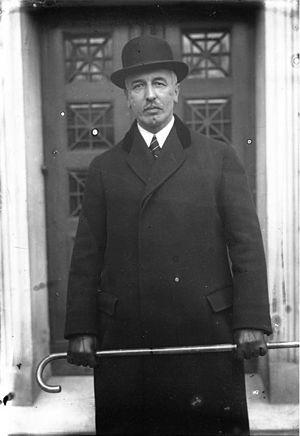
Heinrich Albert est un homme politique allemand, né le 12 février 1874 à Magdebourg et mort le 1ᵉʳ novembre 1960 à Wiesbaden.